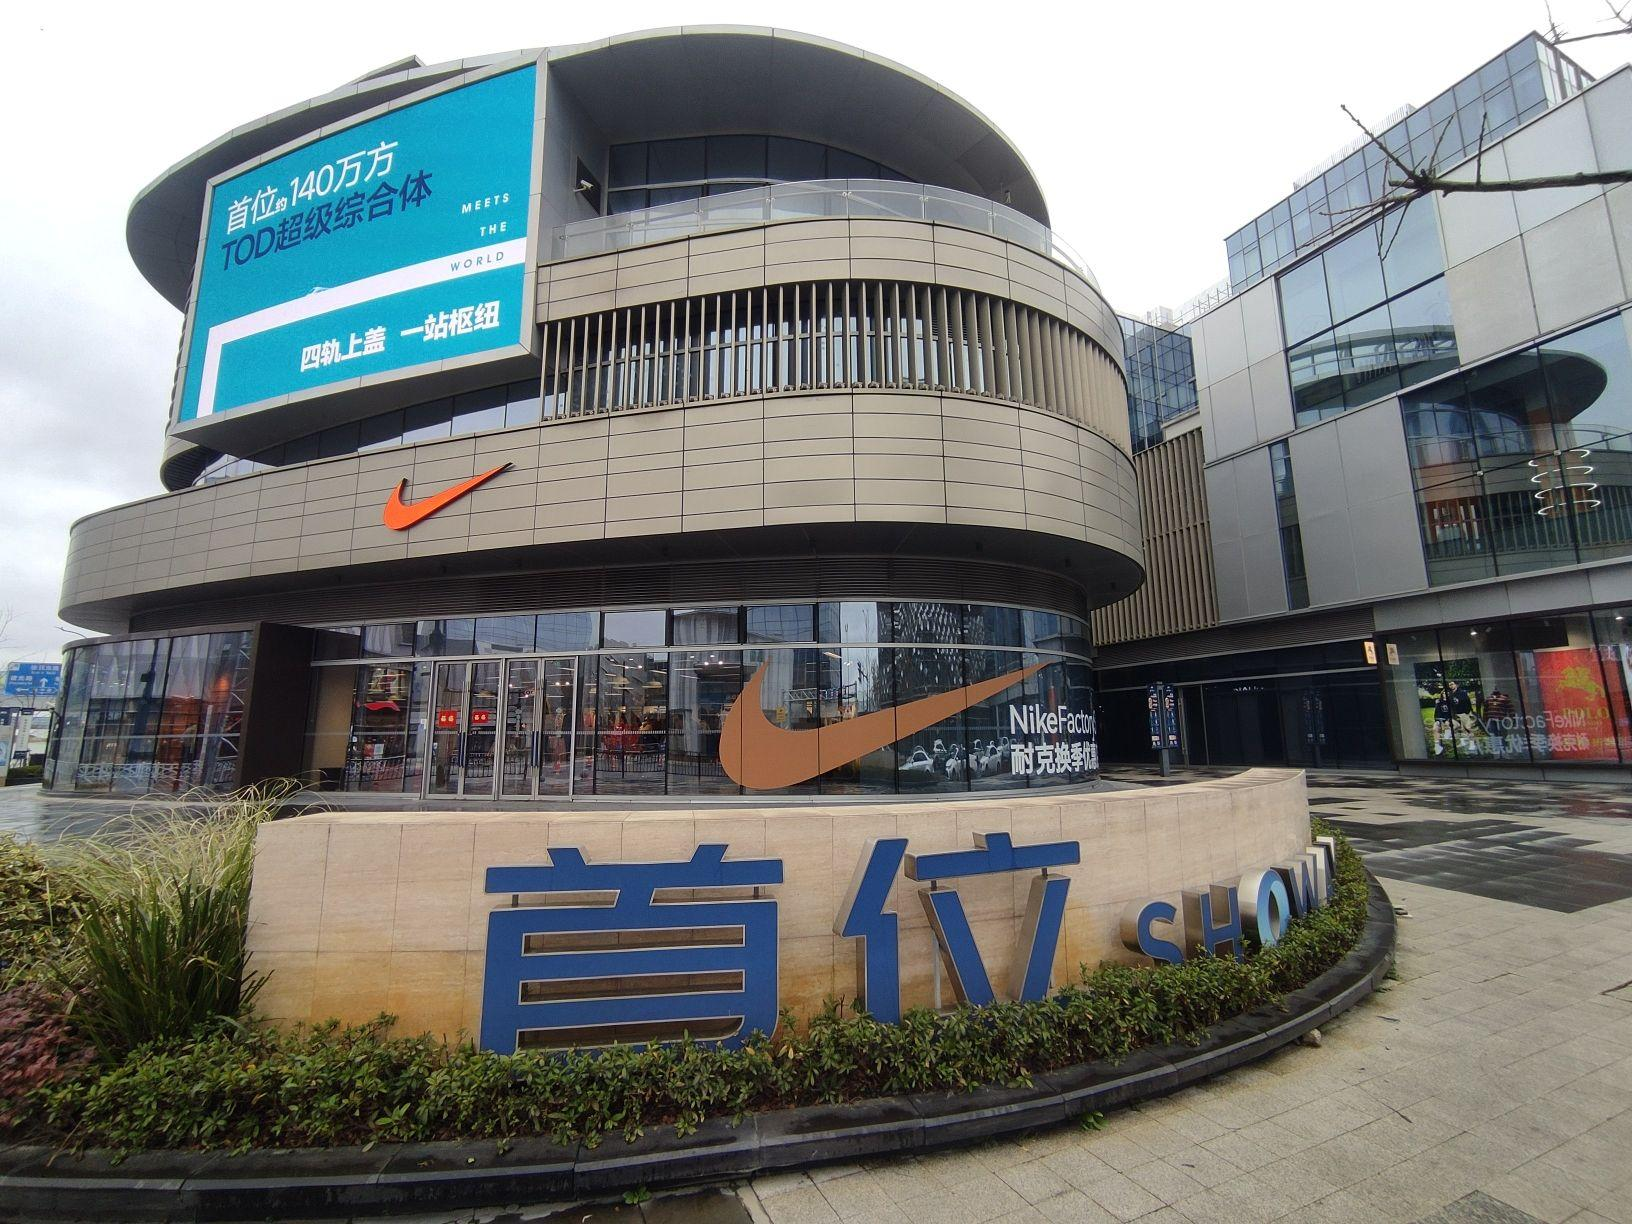
地标名称：首位中心
所在城市：上海市·青浦区